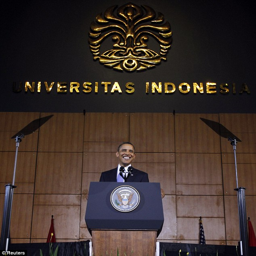
happy to be here politician delivering a speech today .